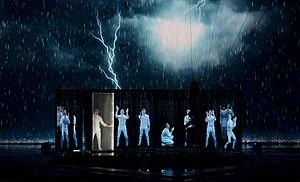
La Russie est l'un des quarante et un pays participants du Concours Eurovision de la chanson 2019, qui se déroule à Tel-Aviv en Israël. Le pays est représenté par Sergueï Lazarev et sa chanson Scream, sélectionnés en interne par le diffuseur russe Rossiya 1. Le pays termine en troisième place lors de la finale, recevant 370 points.
La Russie participe au Concours Eurovision de la chanson, depuis sa trente-neuvième édition, en 1994, et l’a remporté à une reprise, en 2008.